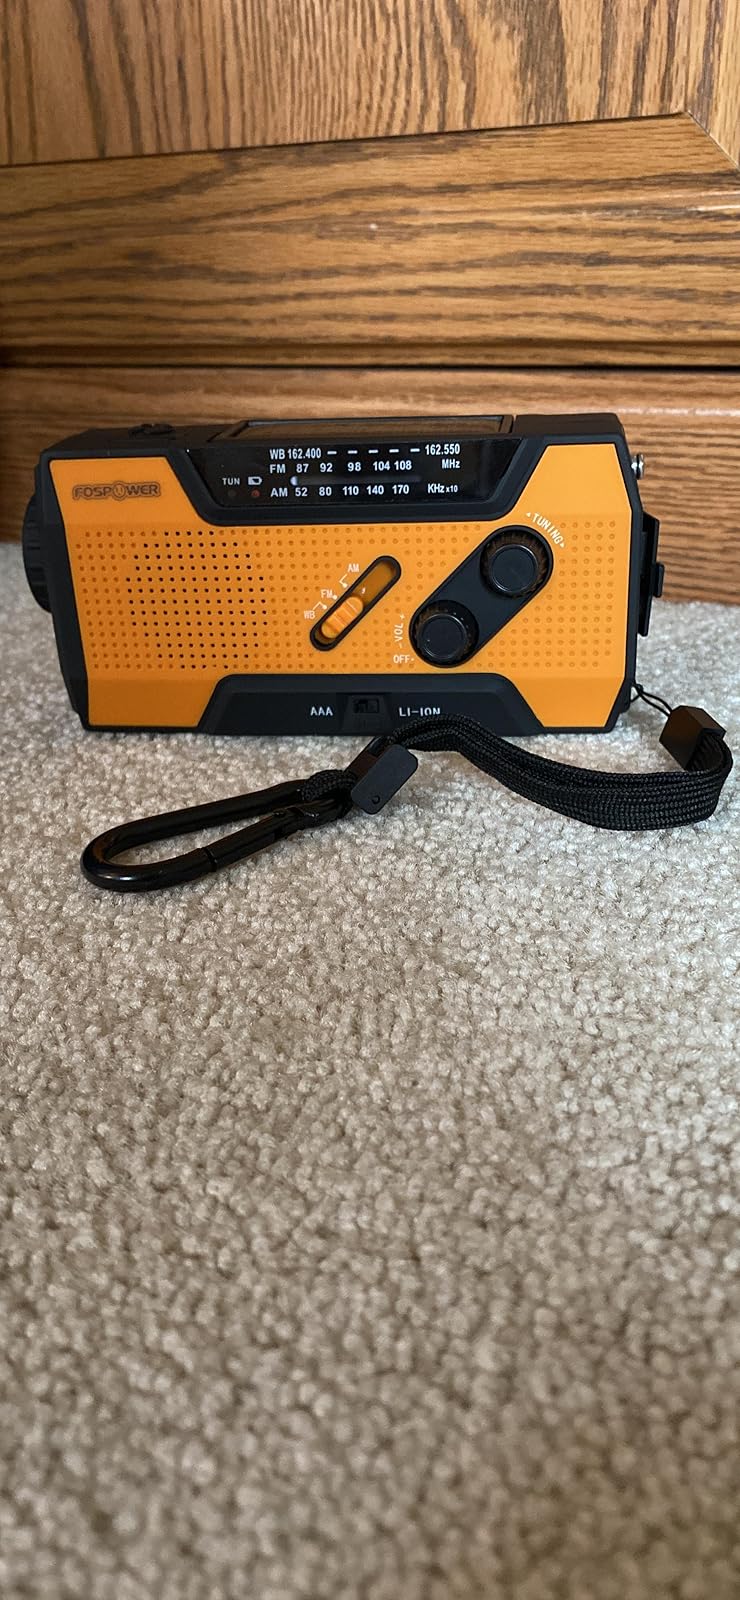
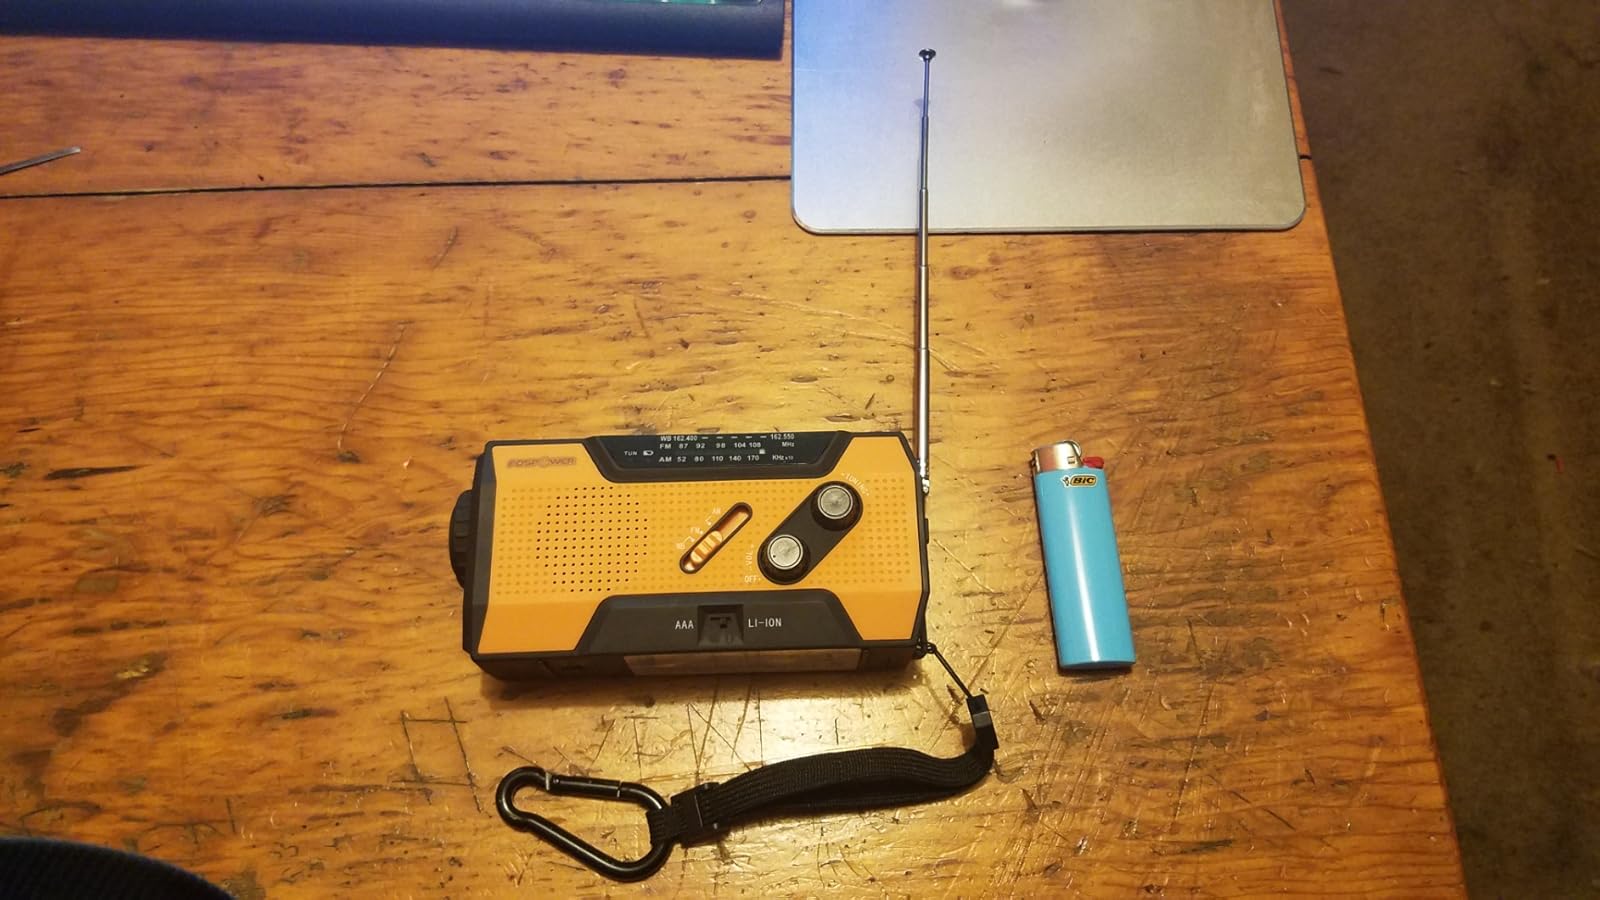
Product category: radio
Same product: yes